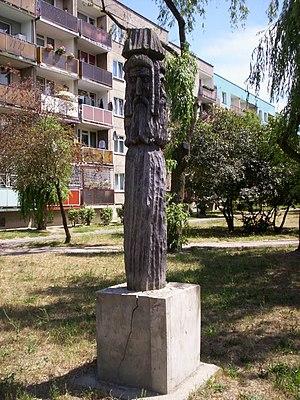
Svantovit, Sventovitou Svetovid est dans la mythologie slave le dieu de la guerre, de la fertilité et de l'abondance. Il était principalement vénéré sur l'île de Rügen au XIIᵉ siècle. Il est souvent considéré comme une variante locale du dieu commun à tous les Slaves Péroun.